Dry lake

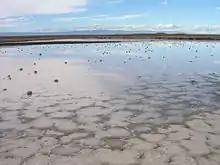
Playa in southwest Idaho, home to a number of rare species that occur nowhere else including "Lepidium davisii" (Davis' peppergrass) and "Branchinecta raptor" - a recently discovered giant fairy shrimp.

In southwest Idaho and parts of Nevada and Utah there are a number of rare species that occur nowhere else but in the inhospitable environment of seasonally flooded playas. A new species of giant fairy shrimp was found in 2006. Although a large predatory species, it evaded detection because of the murkiness of the playa's water caused by winds and a fine clay load. This shrimp species is able to regenerate using tiny undetectable cysts that can remain in a dry lake bed for years until conditions are optimum for hatching.